9th Colonial Infantry Division

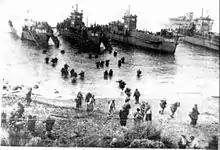
Troops from the 9th Colonial Division landing at Elba on 16 June 1944

A 9th Colonial Infantry Division was being formed in June 1940, but the formation wasn't finished when France surrendered after the Battle of France.